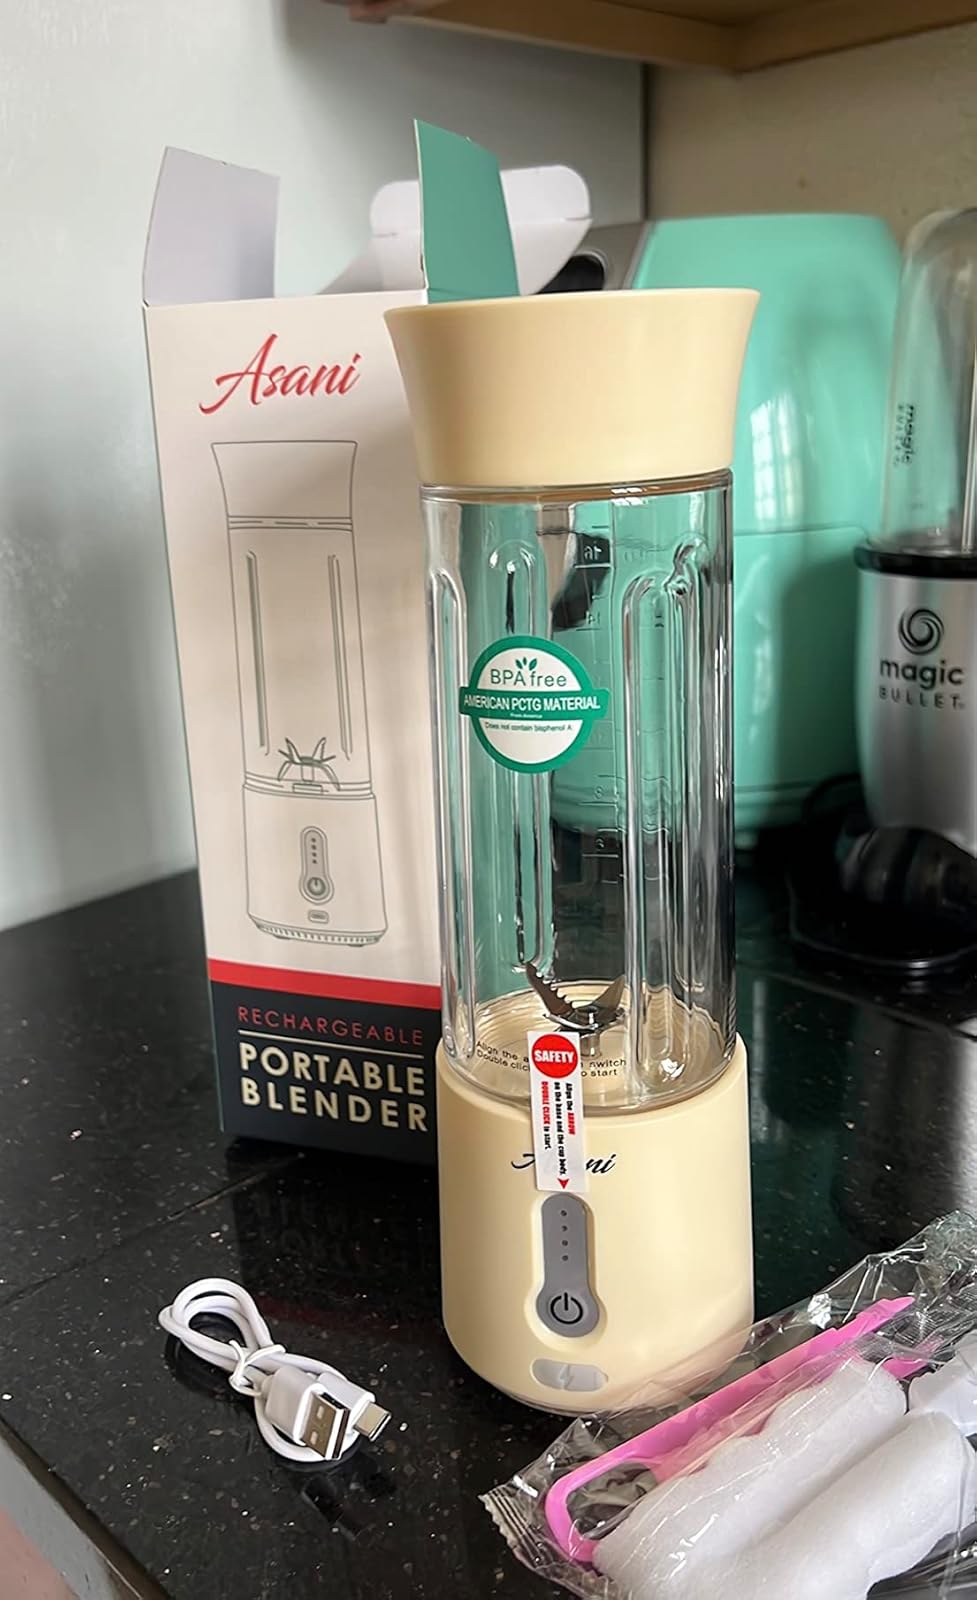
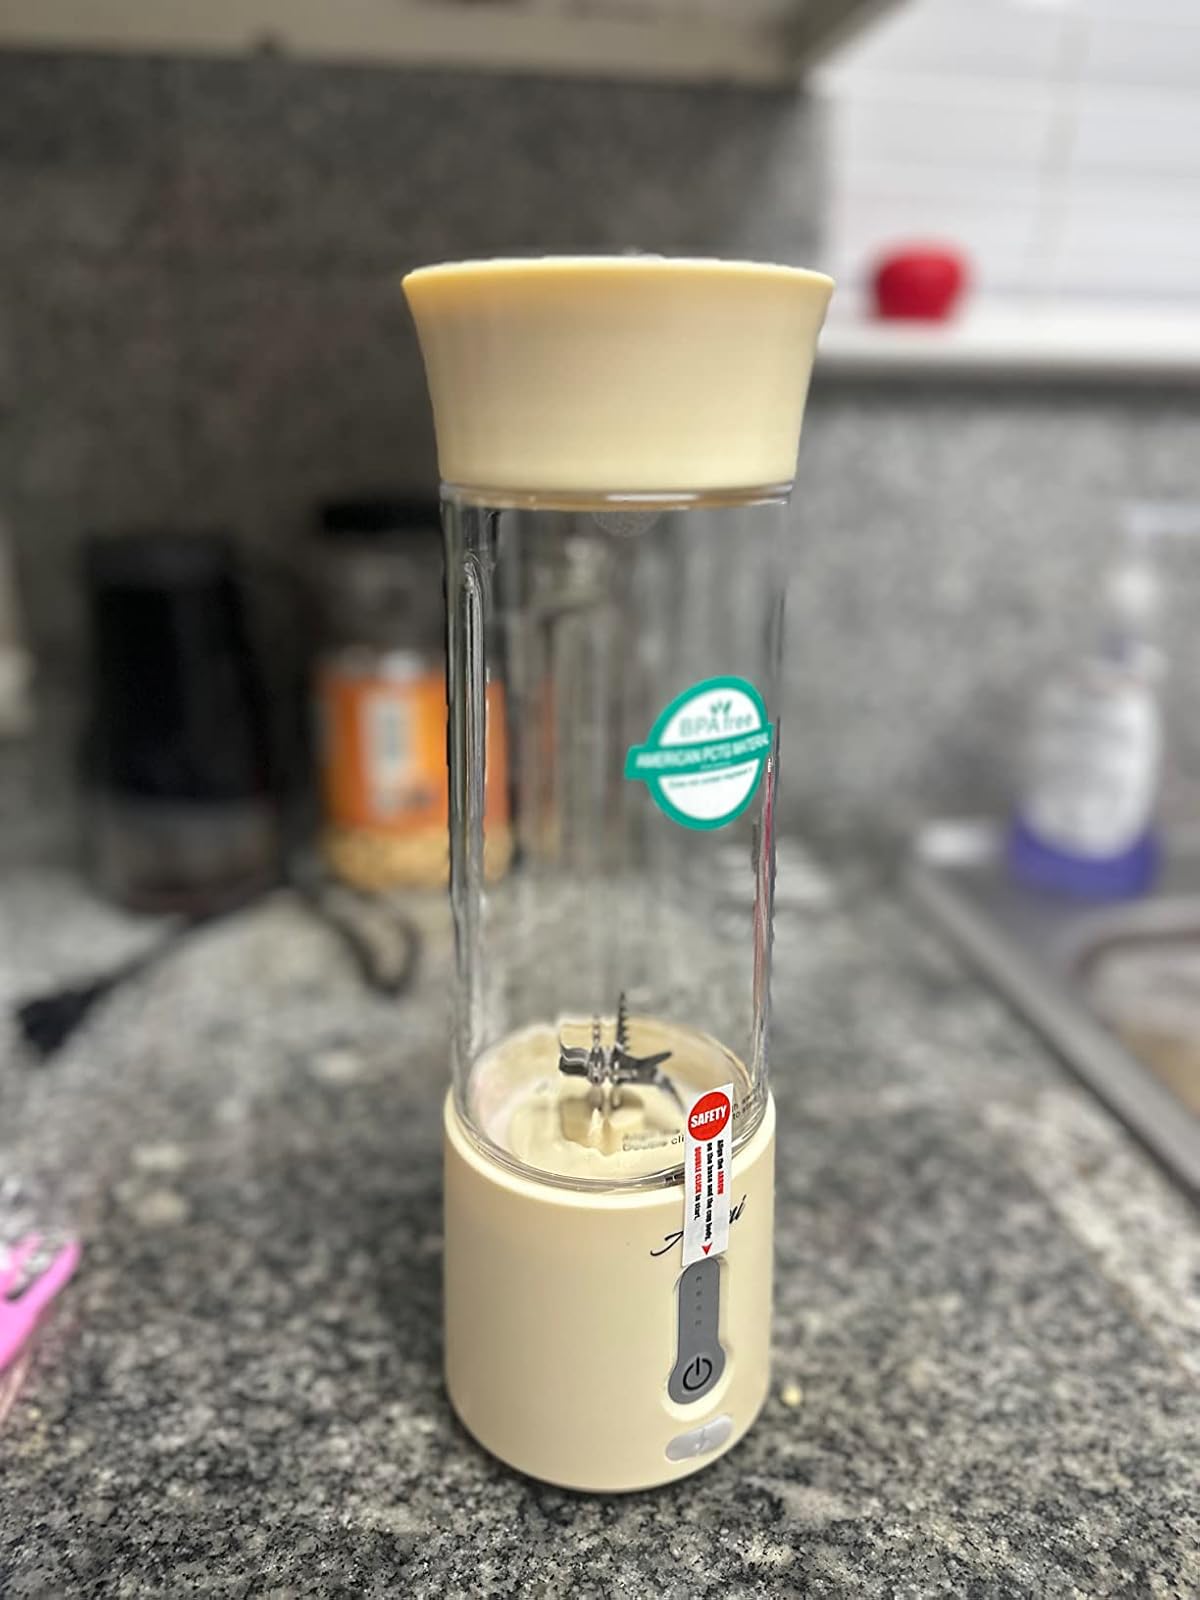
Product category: items_blender
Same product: yes